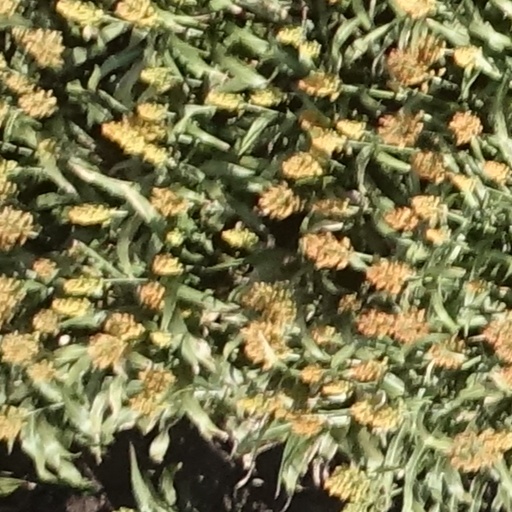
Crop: sorghum